Women's health

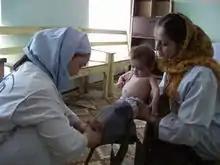
Woman with infant attending maternal health clinic in Afghanistan

Pregnancy presents substantial health risks, even in developed countries, and despite advances in obstetrical science and practice. Maternal mortality remains a major problem in global health and is considered a sentinel event in judging the quality of health care systems. Adolescent pregnancy represents a particular problem, whether intended or unintended, and whether within marriage or a union or not. Pregnancy results in major changes in the life of a young female: physically, emotionally, socially and economically, and jeopardizes their transition into adulthood. Adolescent pregnancy, more often than not, stems from a girl's lack of choices. or abuse. Child marriage (see below) is a major contributor worldwide, since 90% of births to females aged 15–19 occur within marriage.